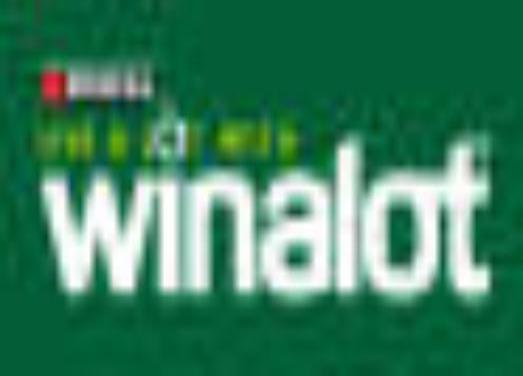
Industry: Necessities